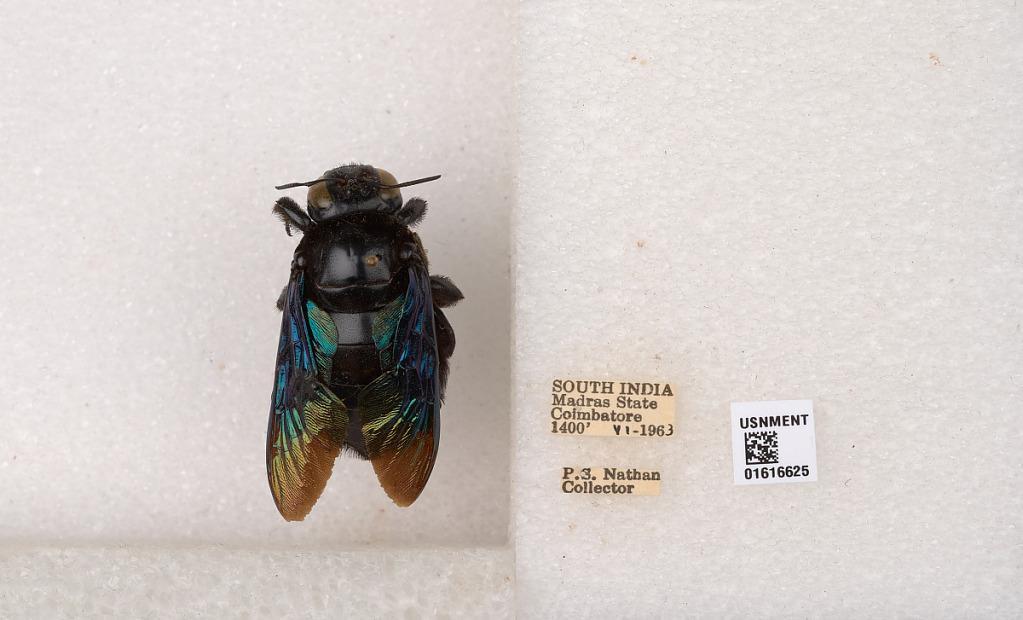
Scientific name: Xylocopa (Mesotrichia) tenuiscapa Westwood
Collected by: P. Nathan
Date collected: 1963-6-1
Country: India
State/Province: Tamil Nadu
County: Coimbatore
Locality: Coimbatore